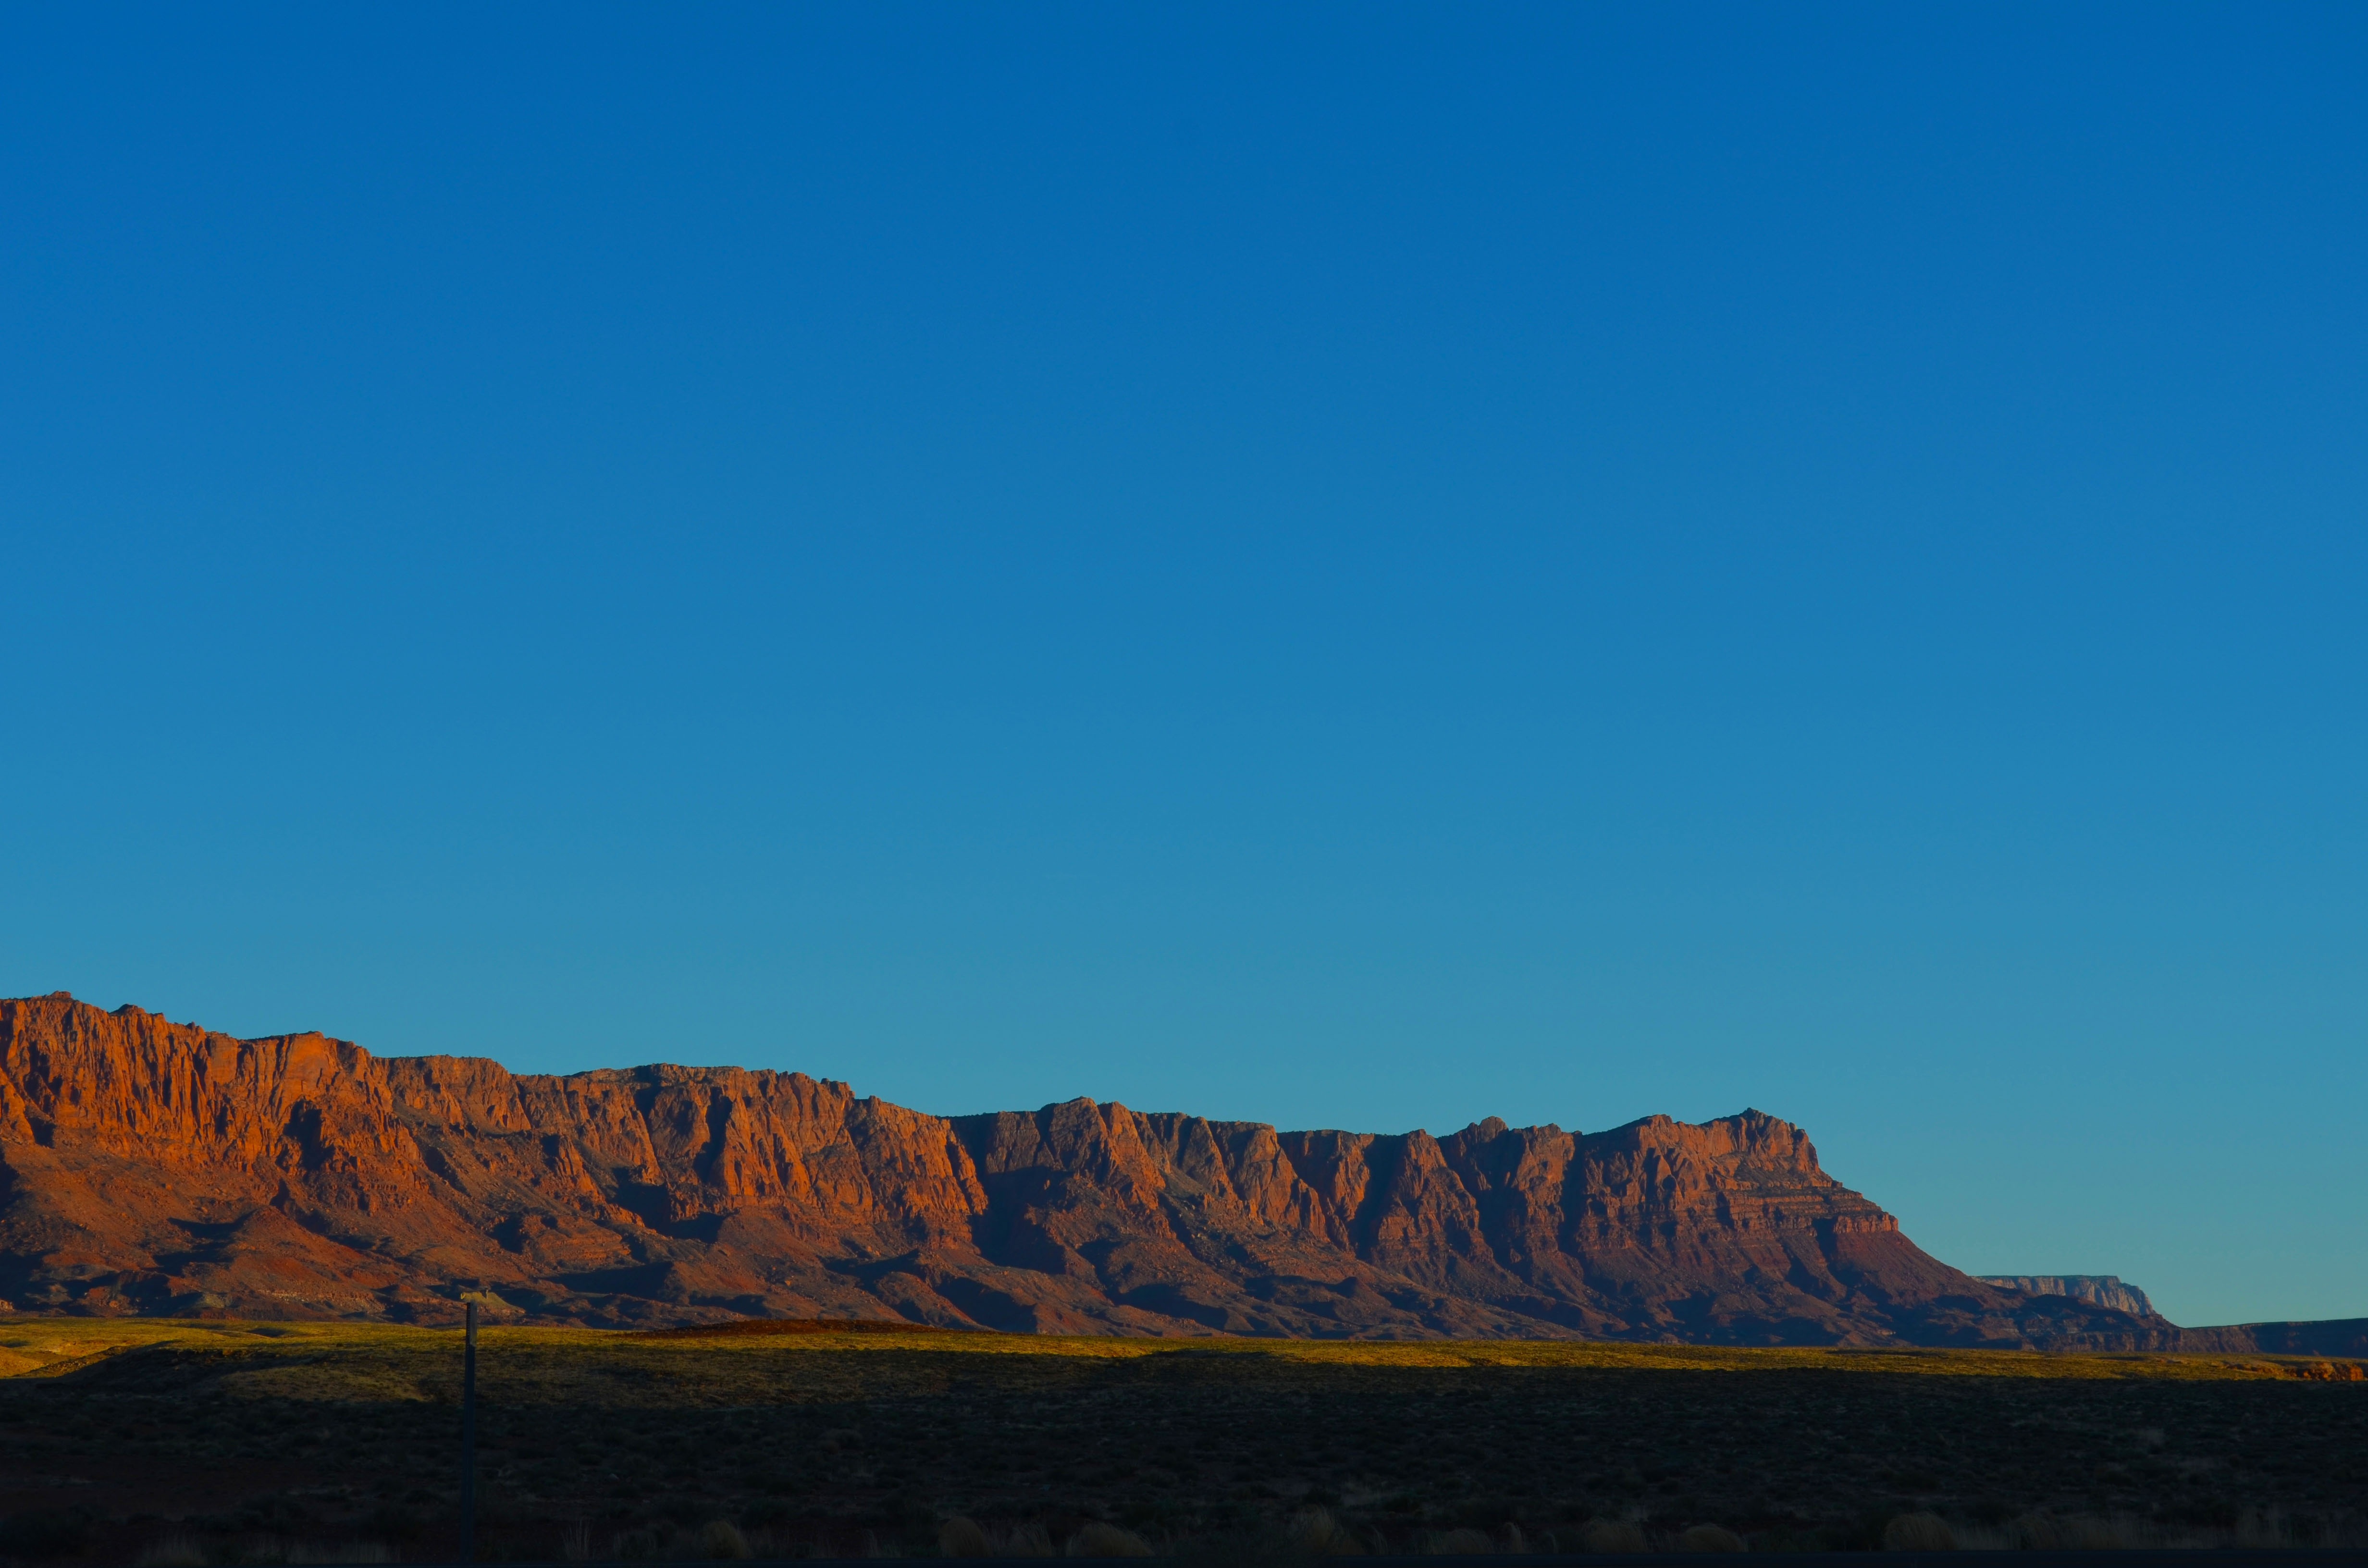
landscape, nature, horizon, wilderness, mountain, sky, meadow, hill, desert, valley, land, explore, range, cliff, dusk, wild, tranquil, hike, balance, peaceful, canyon, terrain, fitness, plain, climb, life, wander, clouds, elements, earth, spa, badlands, plateau, beauty, exploration, scene, discover, ecosystem, success, butte, wellness, landform, wellbeing, achieve, accomplish, centered, natural environment, geographical feature, mountainous landforms